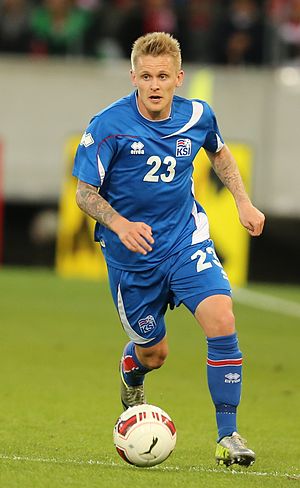
Ari Skúlason
Ari i 2014
Ari Freyr Skúlason er en islandsk fodboldspiller, der spiller i belgiske Lokeren efter at have spillet tre sæsoner i den danske Superligaklub Odense Boldklub.